Vukovar

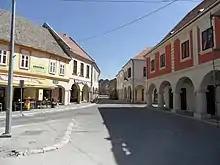
Townhouses with arches in the center of the city

After the Treaty of Karlowitz in 1699, Vukovar was part of the Habsburg monarchy, Slavonia (Transleithania after the compromise of 1867), and soon after in the Kingdom of Croatia-Slavonia, created when the Kingdom of Slavonia and the Kingdom of Croatia were merged in 1868.